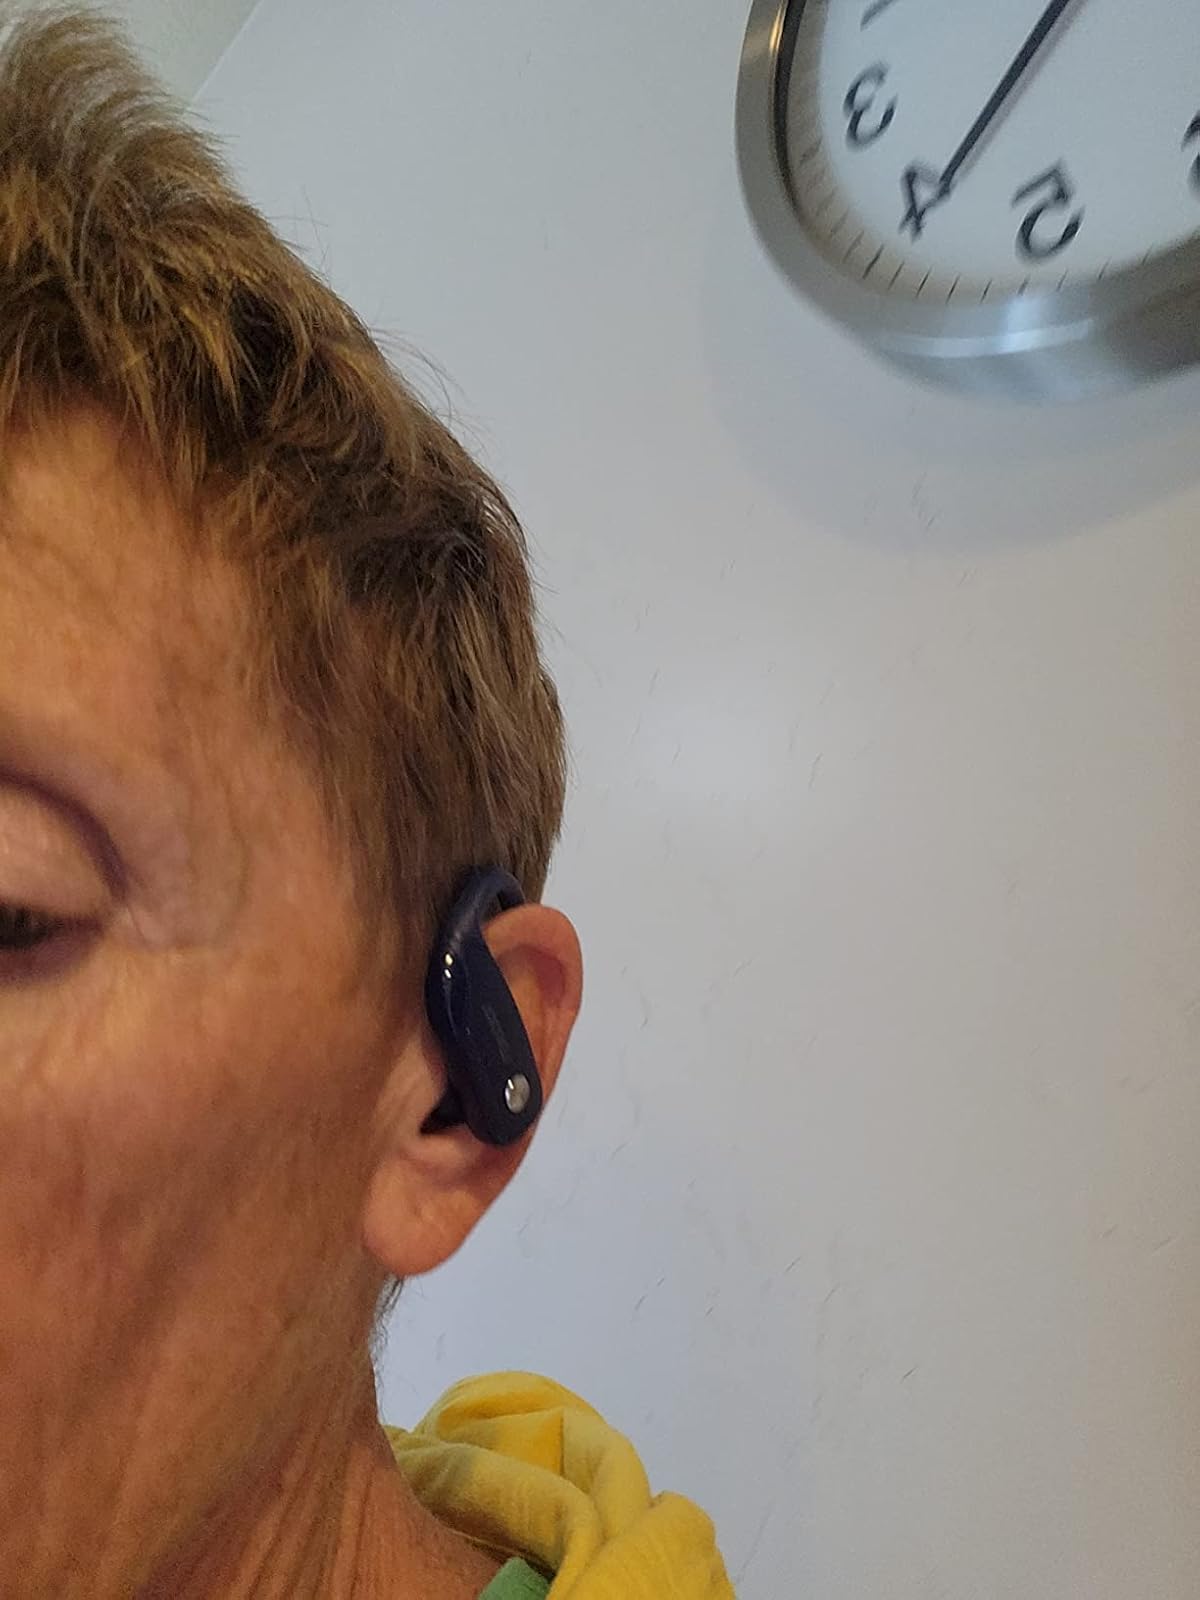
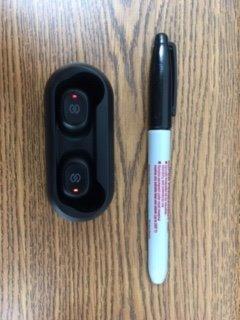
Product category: earbuds
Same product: no